Xenocyon

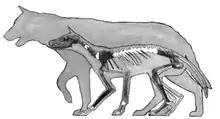
Skeleton of "Cynotherium sardous" matched with outline of "Xenocyon lycaonoides" (large)

"Xenocyon" is proposed as a subgenus of "Canis" named "Canis" ("Xenocyon"). One taxonomic authority proposes that as part of this subgenus, the group named "Canis" ("Xenocyon") ex gr. "falconeri" (ex gr. meaning "of the group including") would include all of the large hypercarnivorous canids that inhabited the Old World during the Late Pliocene–Early Pleistocene: "Canis" ("Xenocyon") "africanus" in Africa, "Canis" ("Xenocyon") "antonii" in Asia and "Canis" ("Xenocyon") "falconeri" in Europe. Further, these three could be regarded as extreme geographical variations within the one taxon. This group was hypercarnivorous, had a large body size that is comparable with the northern populations of the modern gray wolf ("Canis lupus") and are characterized by a short neurocranium relative to their skull size.